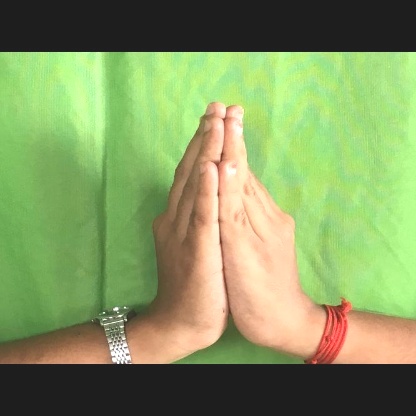
Mudra: Anjali